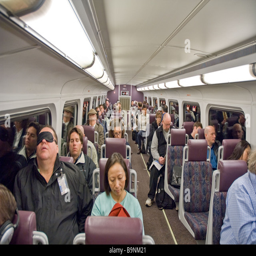
commuters on a train heading